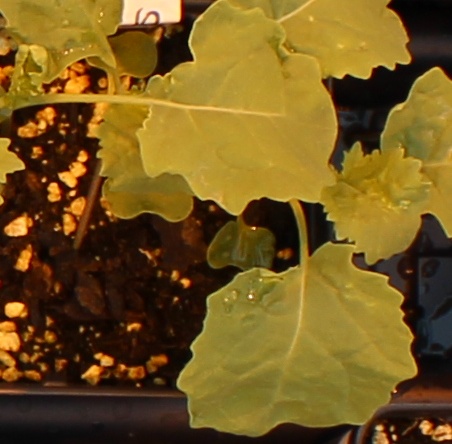
Label: Canola